James Taylor

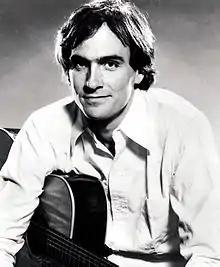
Taylor in 1977

James Vernon Taylor (born March 12, 1948) is an American singer-songwriter and guitarist. As a six-time Grammy Award winner, he was inducted into the Rock and Roll Hall of Fame in 2000.